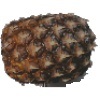
Label: images